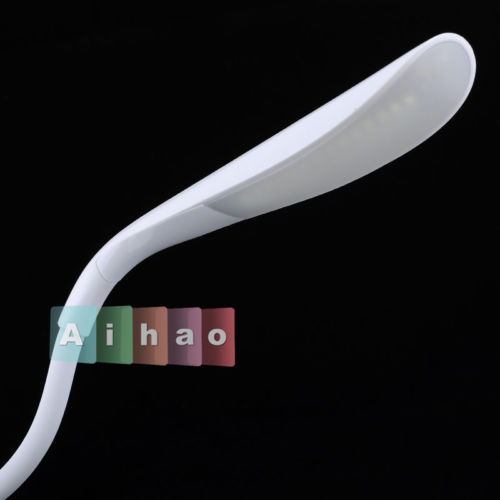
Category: lamp